Albanology

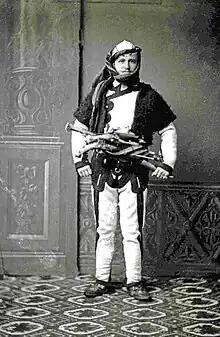
Austrian Theodor Ippen in Shkodër with traditional costume. (1900)

Johann Erich Thunmann in the 18th century was probably the first Albanologist. He supported the theory of the autochthony of the Albanians and also presented the Illyrian origin theory. Later on Gustav Meyer proved that the Albanian language was part of the Indo-European family.